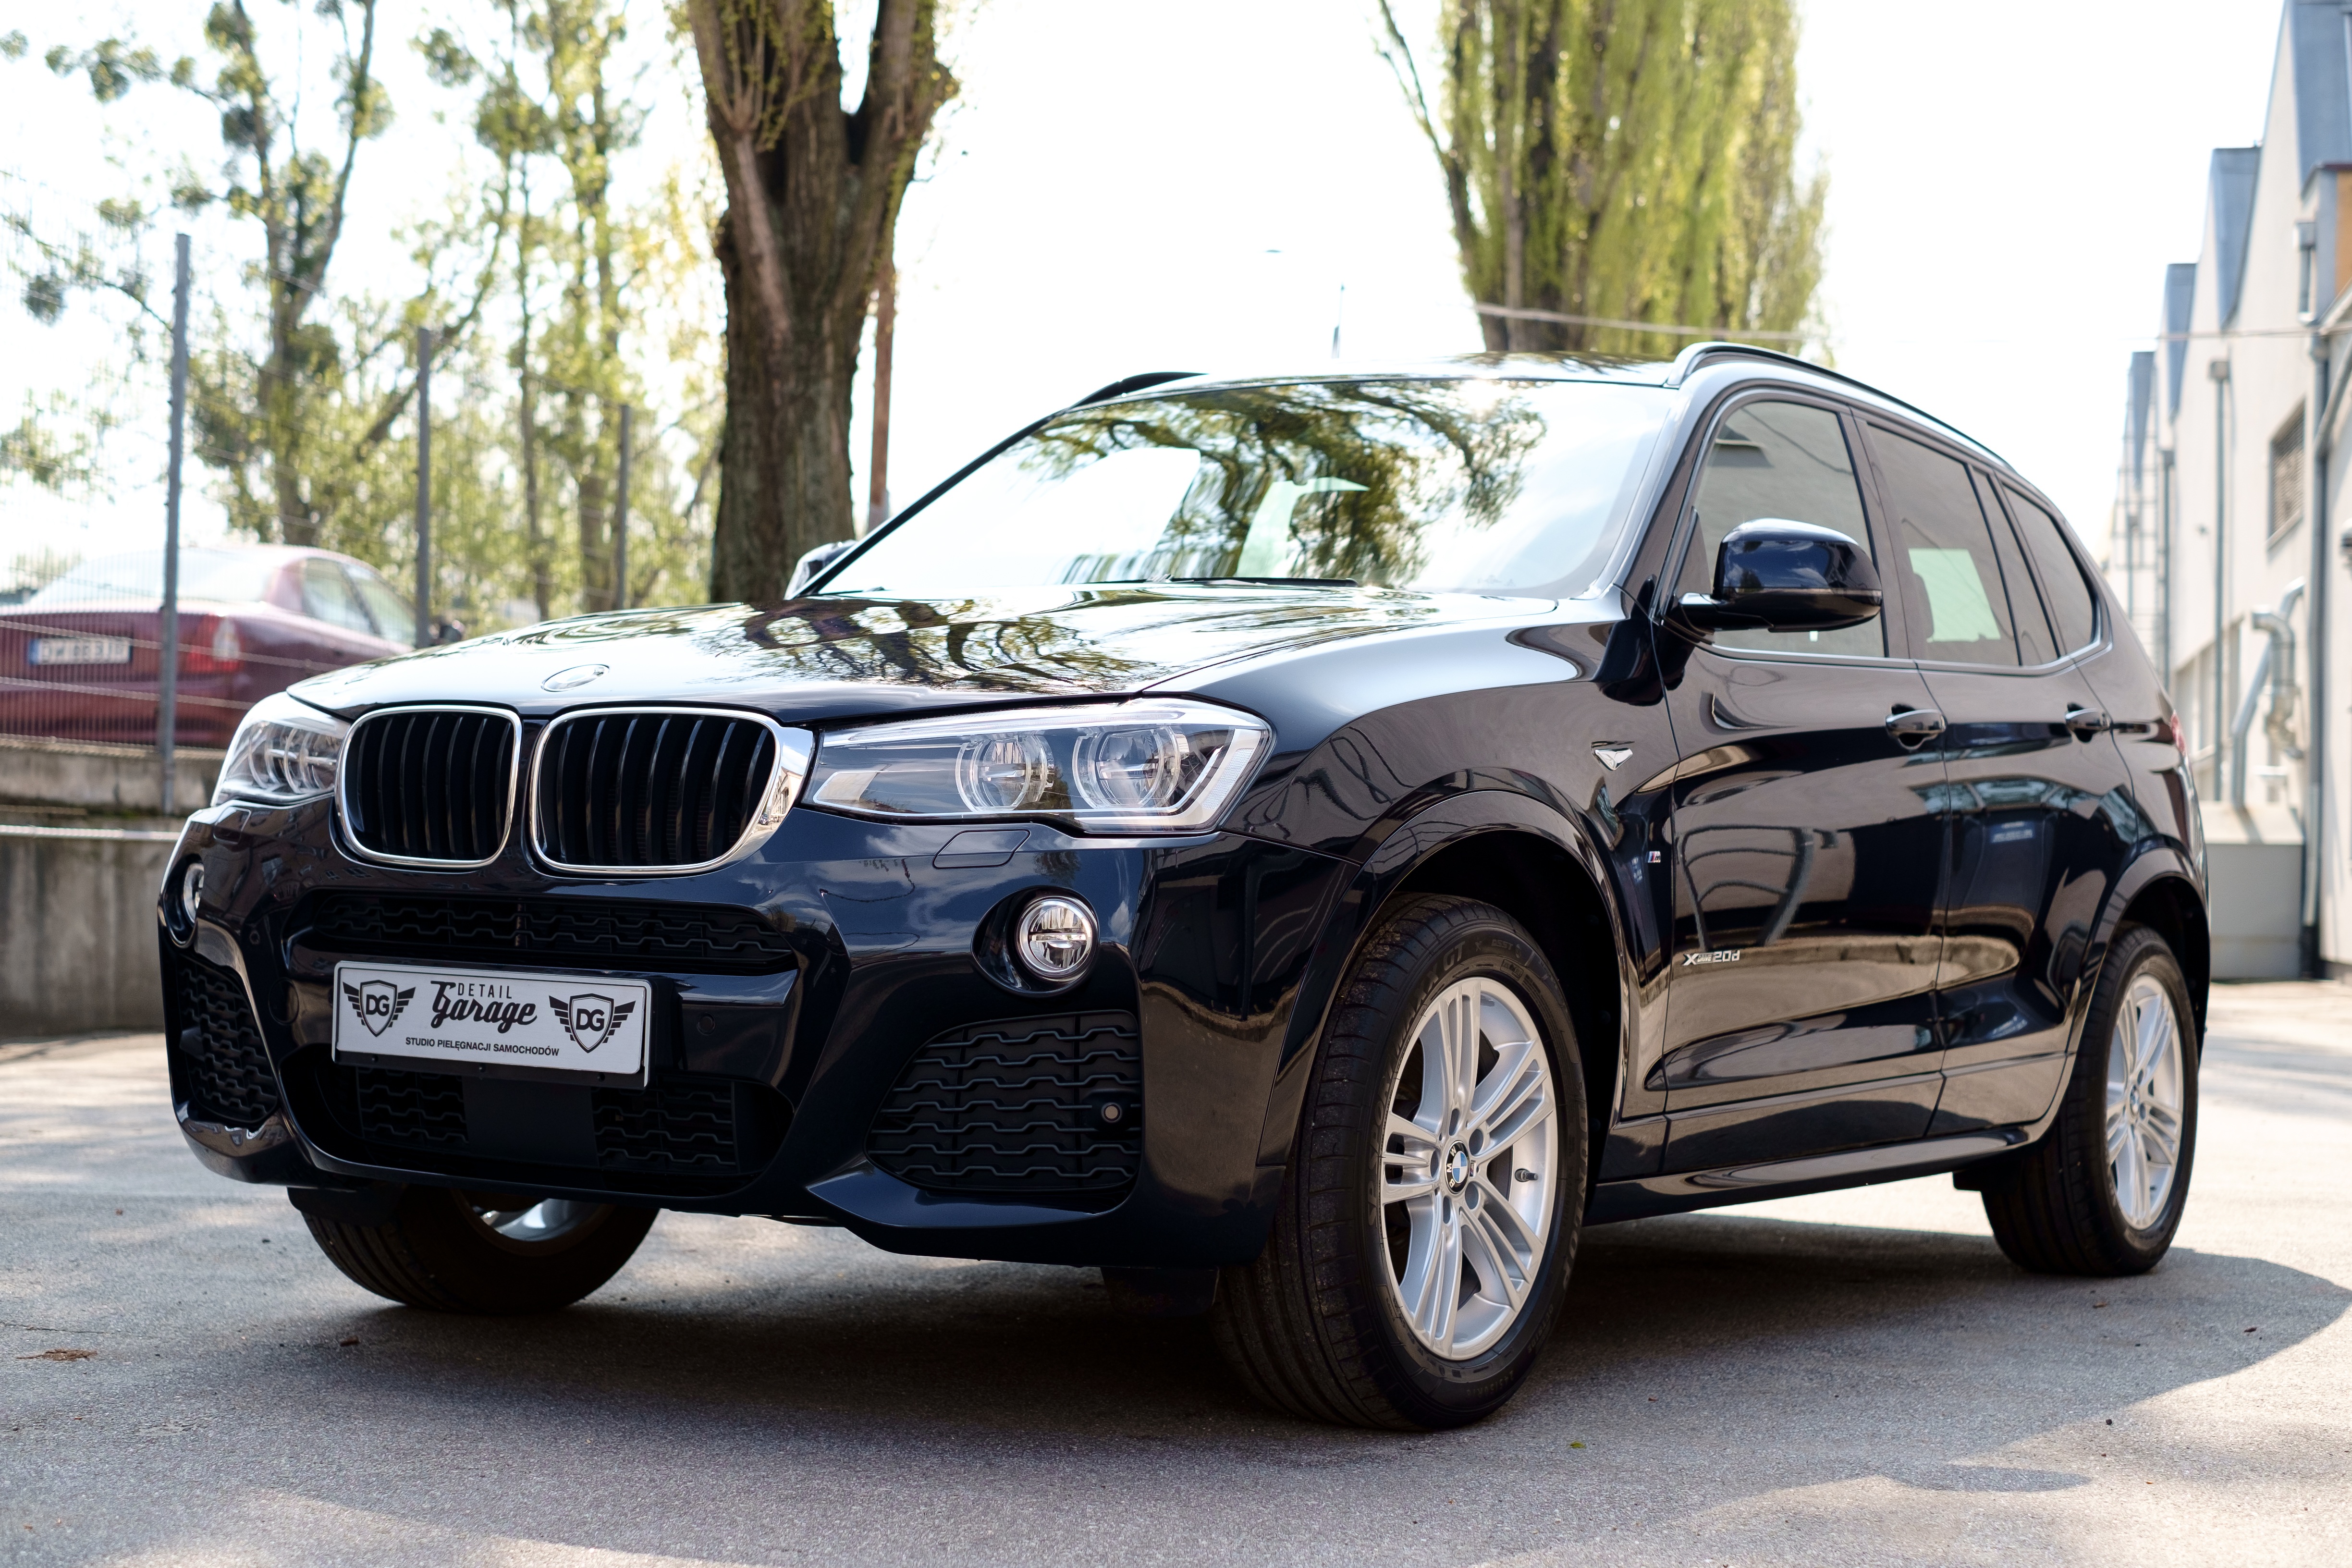
water, technology, road, sport, car, wheel, automobile, transportation, transport, model, vehicle, show, drive, washing, clean, wash, auto, machine, speed, modern, automotive, bumper, power, luxury, design, motor, new, style, mercedes, bmw, cleaning, service, carwash, benz, slk, hygiene, car wash, sport utility vehicle, land vehicle, automobile make, automotive exterior, automotive design, luxury vehicle, executive car, compact sport utility vehicle, personal luxury car, crossover suv, bmw x6, bmw concept x6 activehybrid, bmw x5, bmw x5 e53, bmw x3, x3